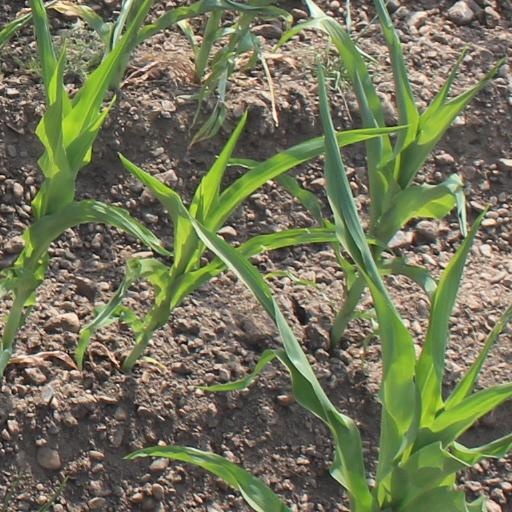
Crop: maize; corn